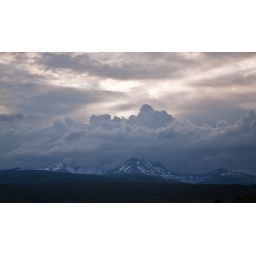
Great mountain in the clouds ... July 5, 2009